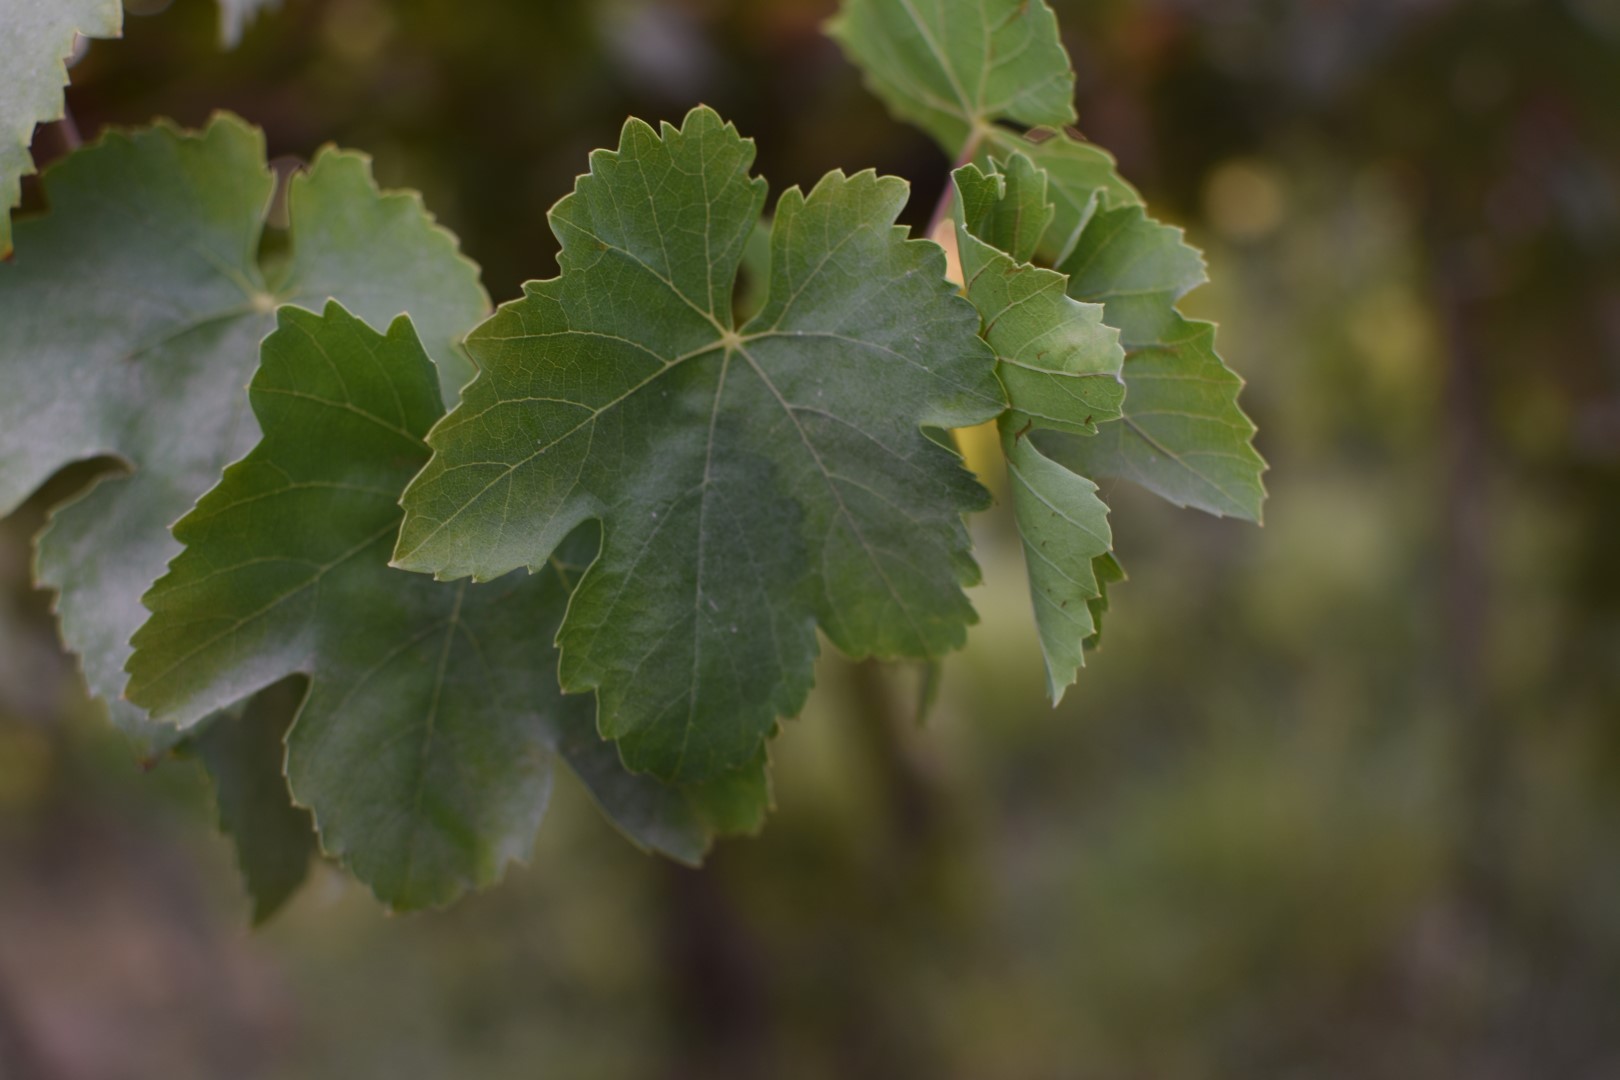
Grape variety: Thompson Seedless